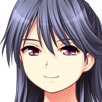
Portrait style: Anime Portrait